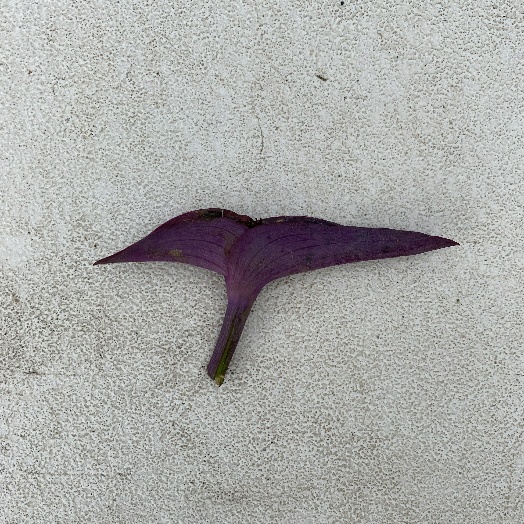
Label: Vegetation